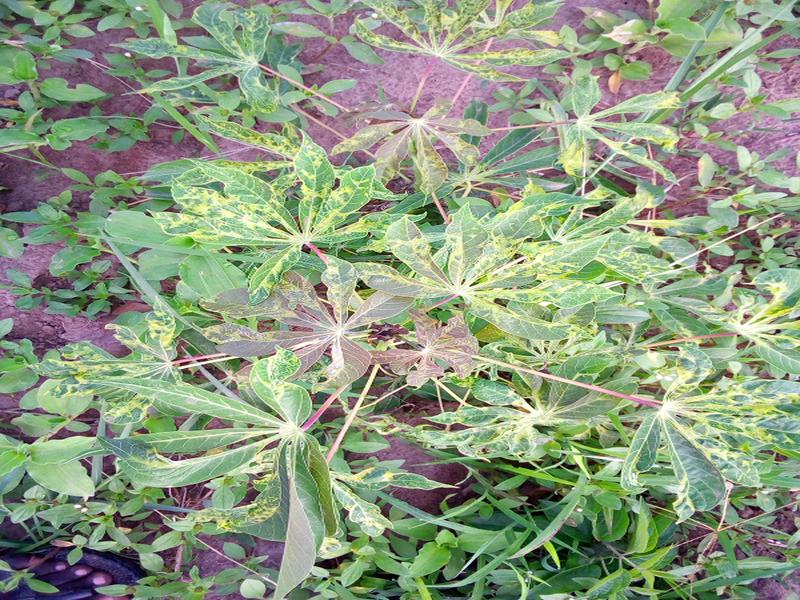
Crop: cassava
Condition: mosaic_disease